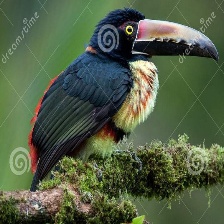
Species: COLLARED ARACARI
Scientific name: PTEROGLOSSUS TORQUATUS
ImageNet parent category: toucan